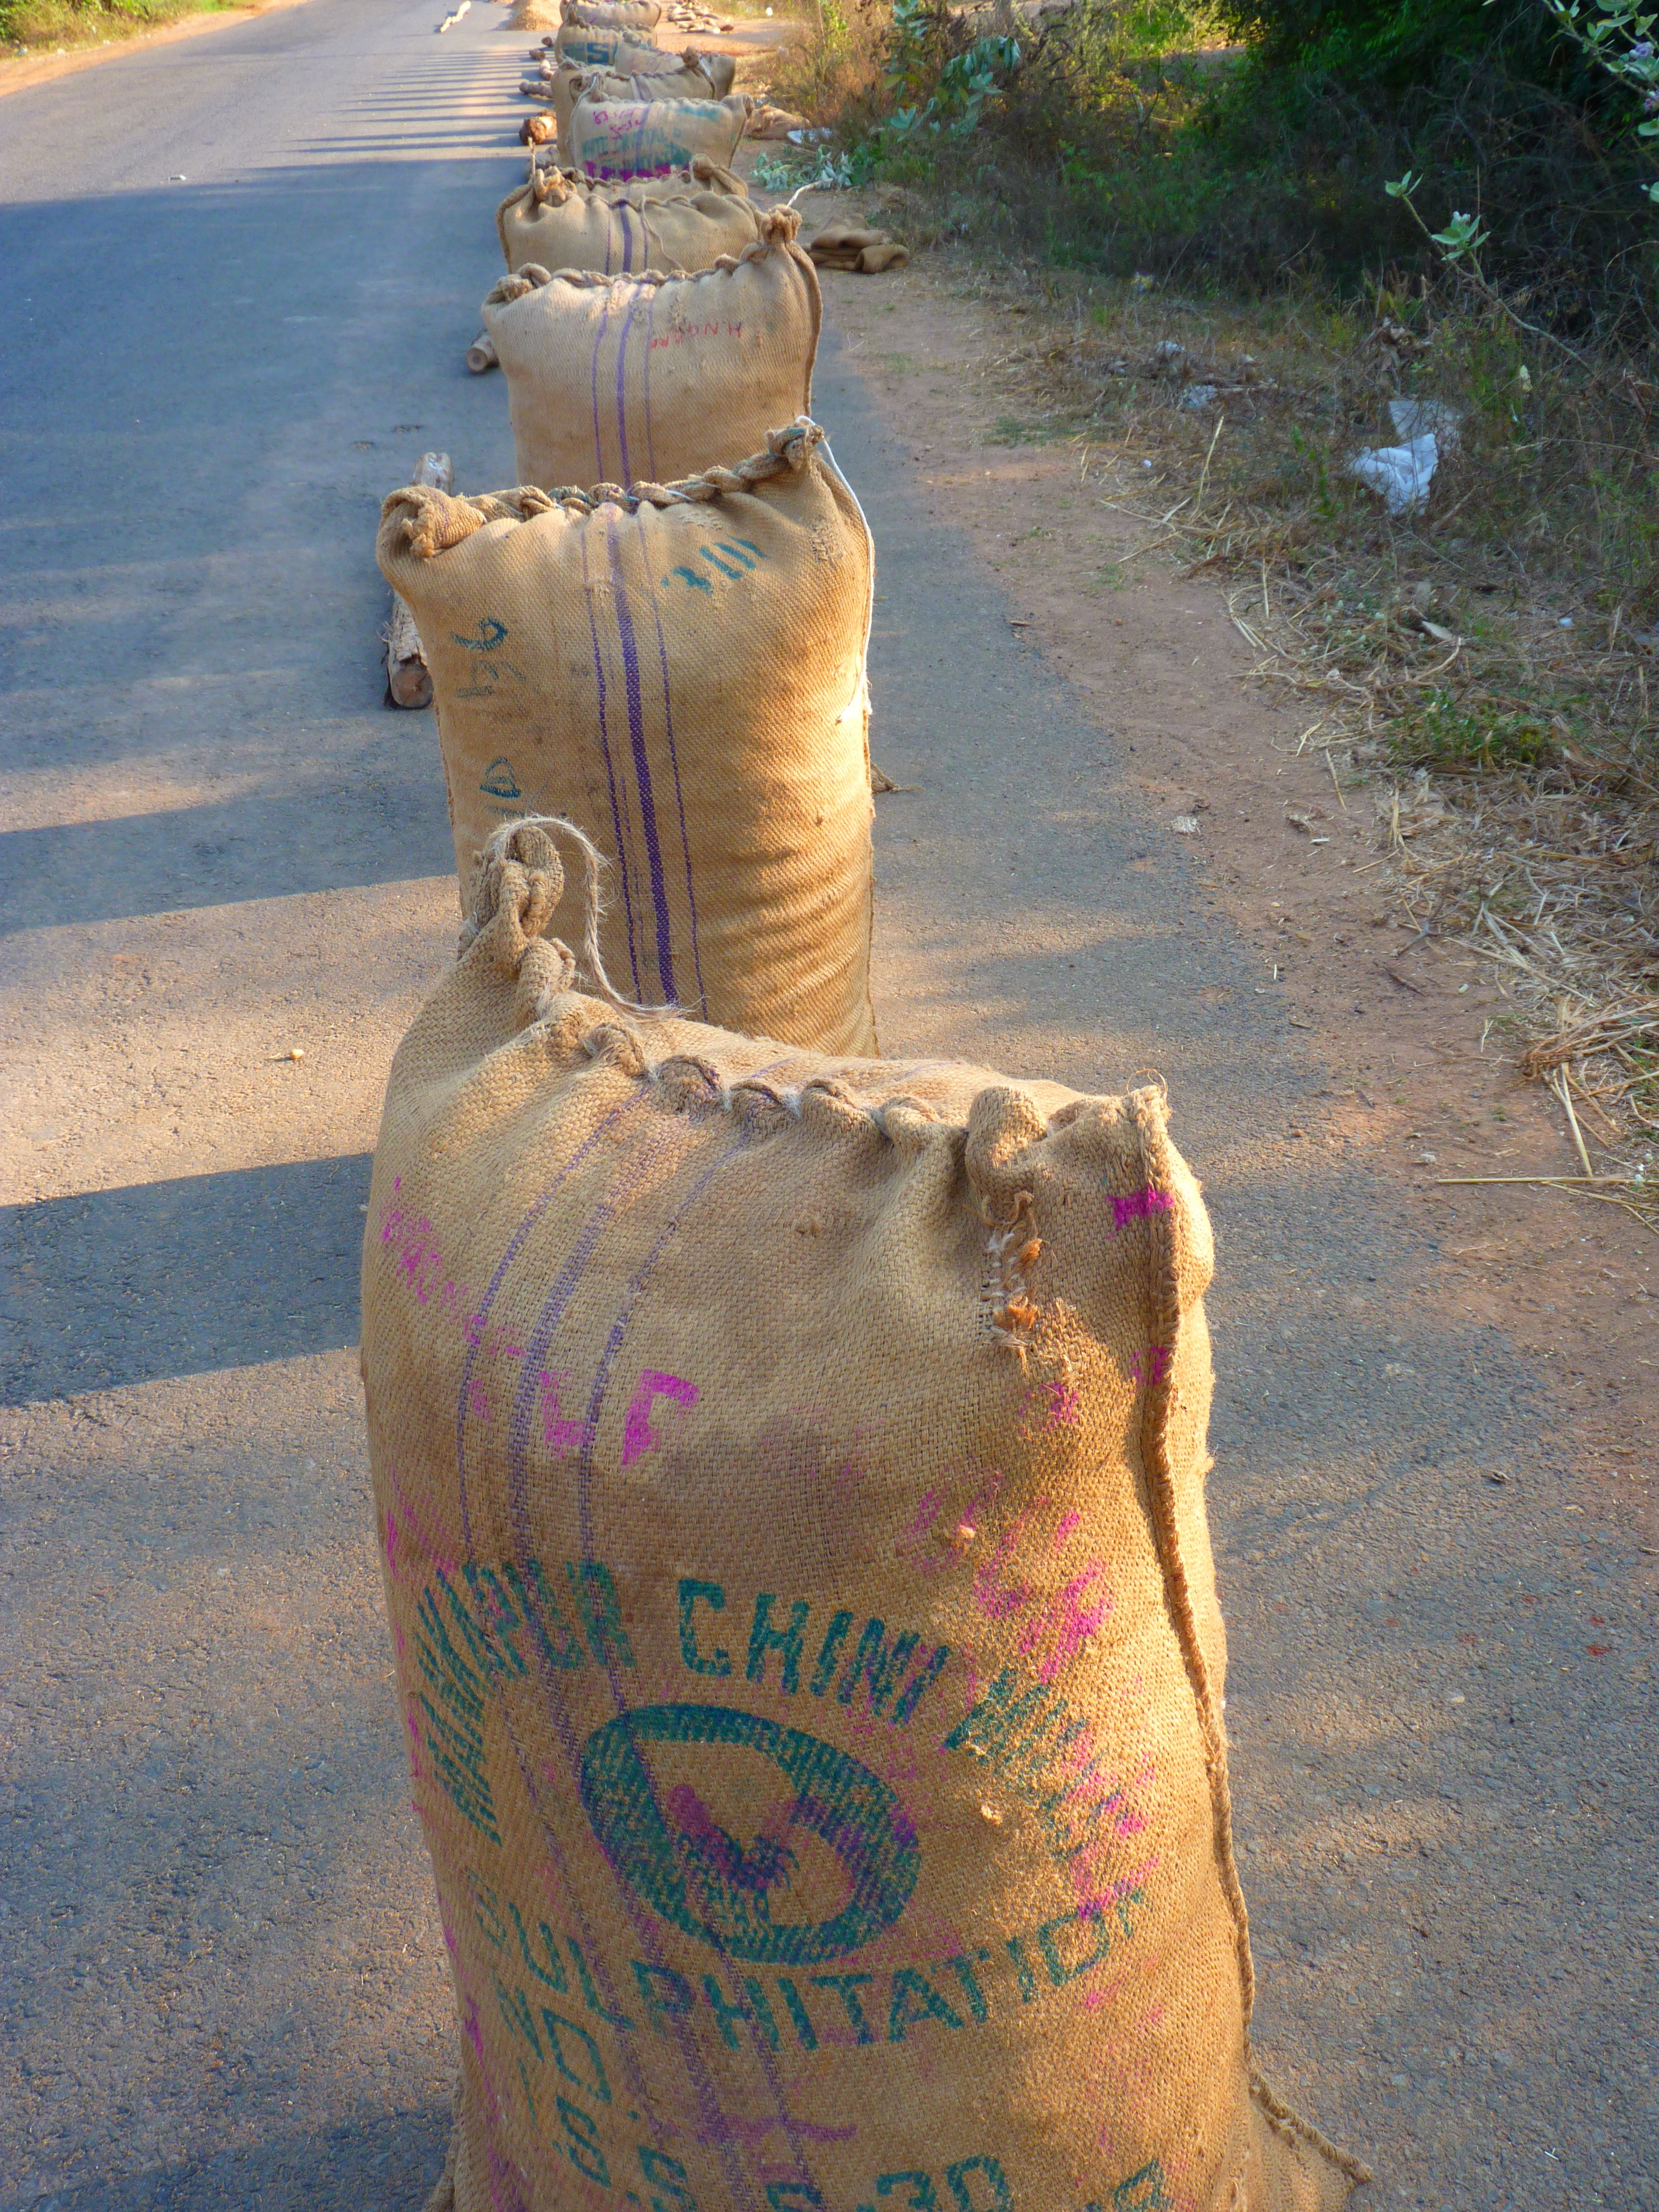
water, food, bag, sculpture, art, temple, bags